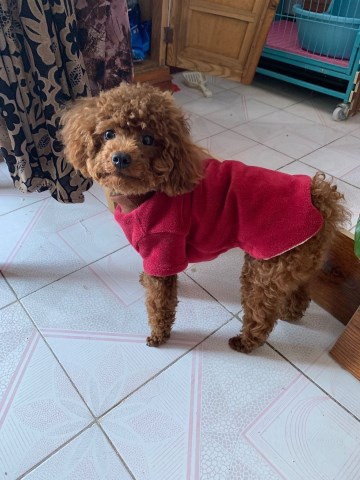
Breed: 2925-n000114-toy_poodle